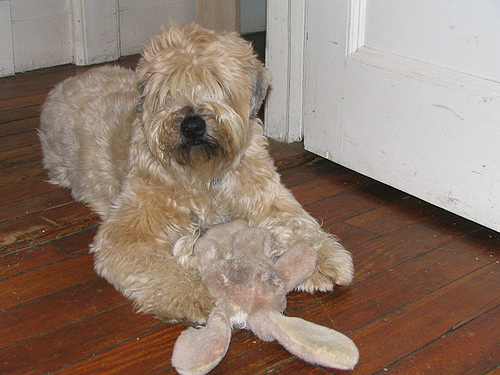
Animal: dog
Breed: wheaten terrier